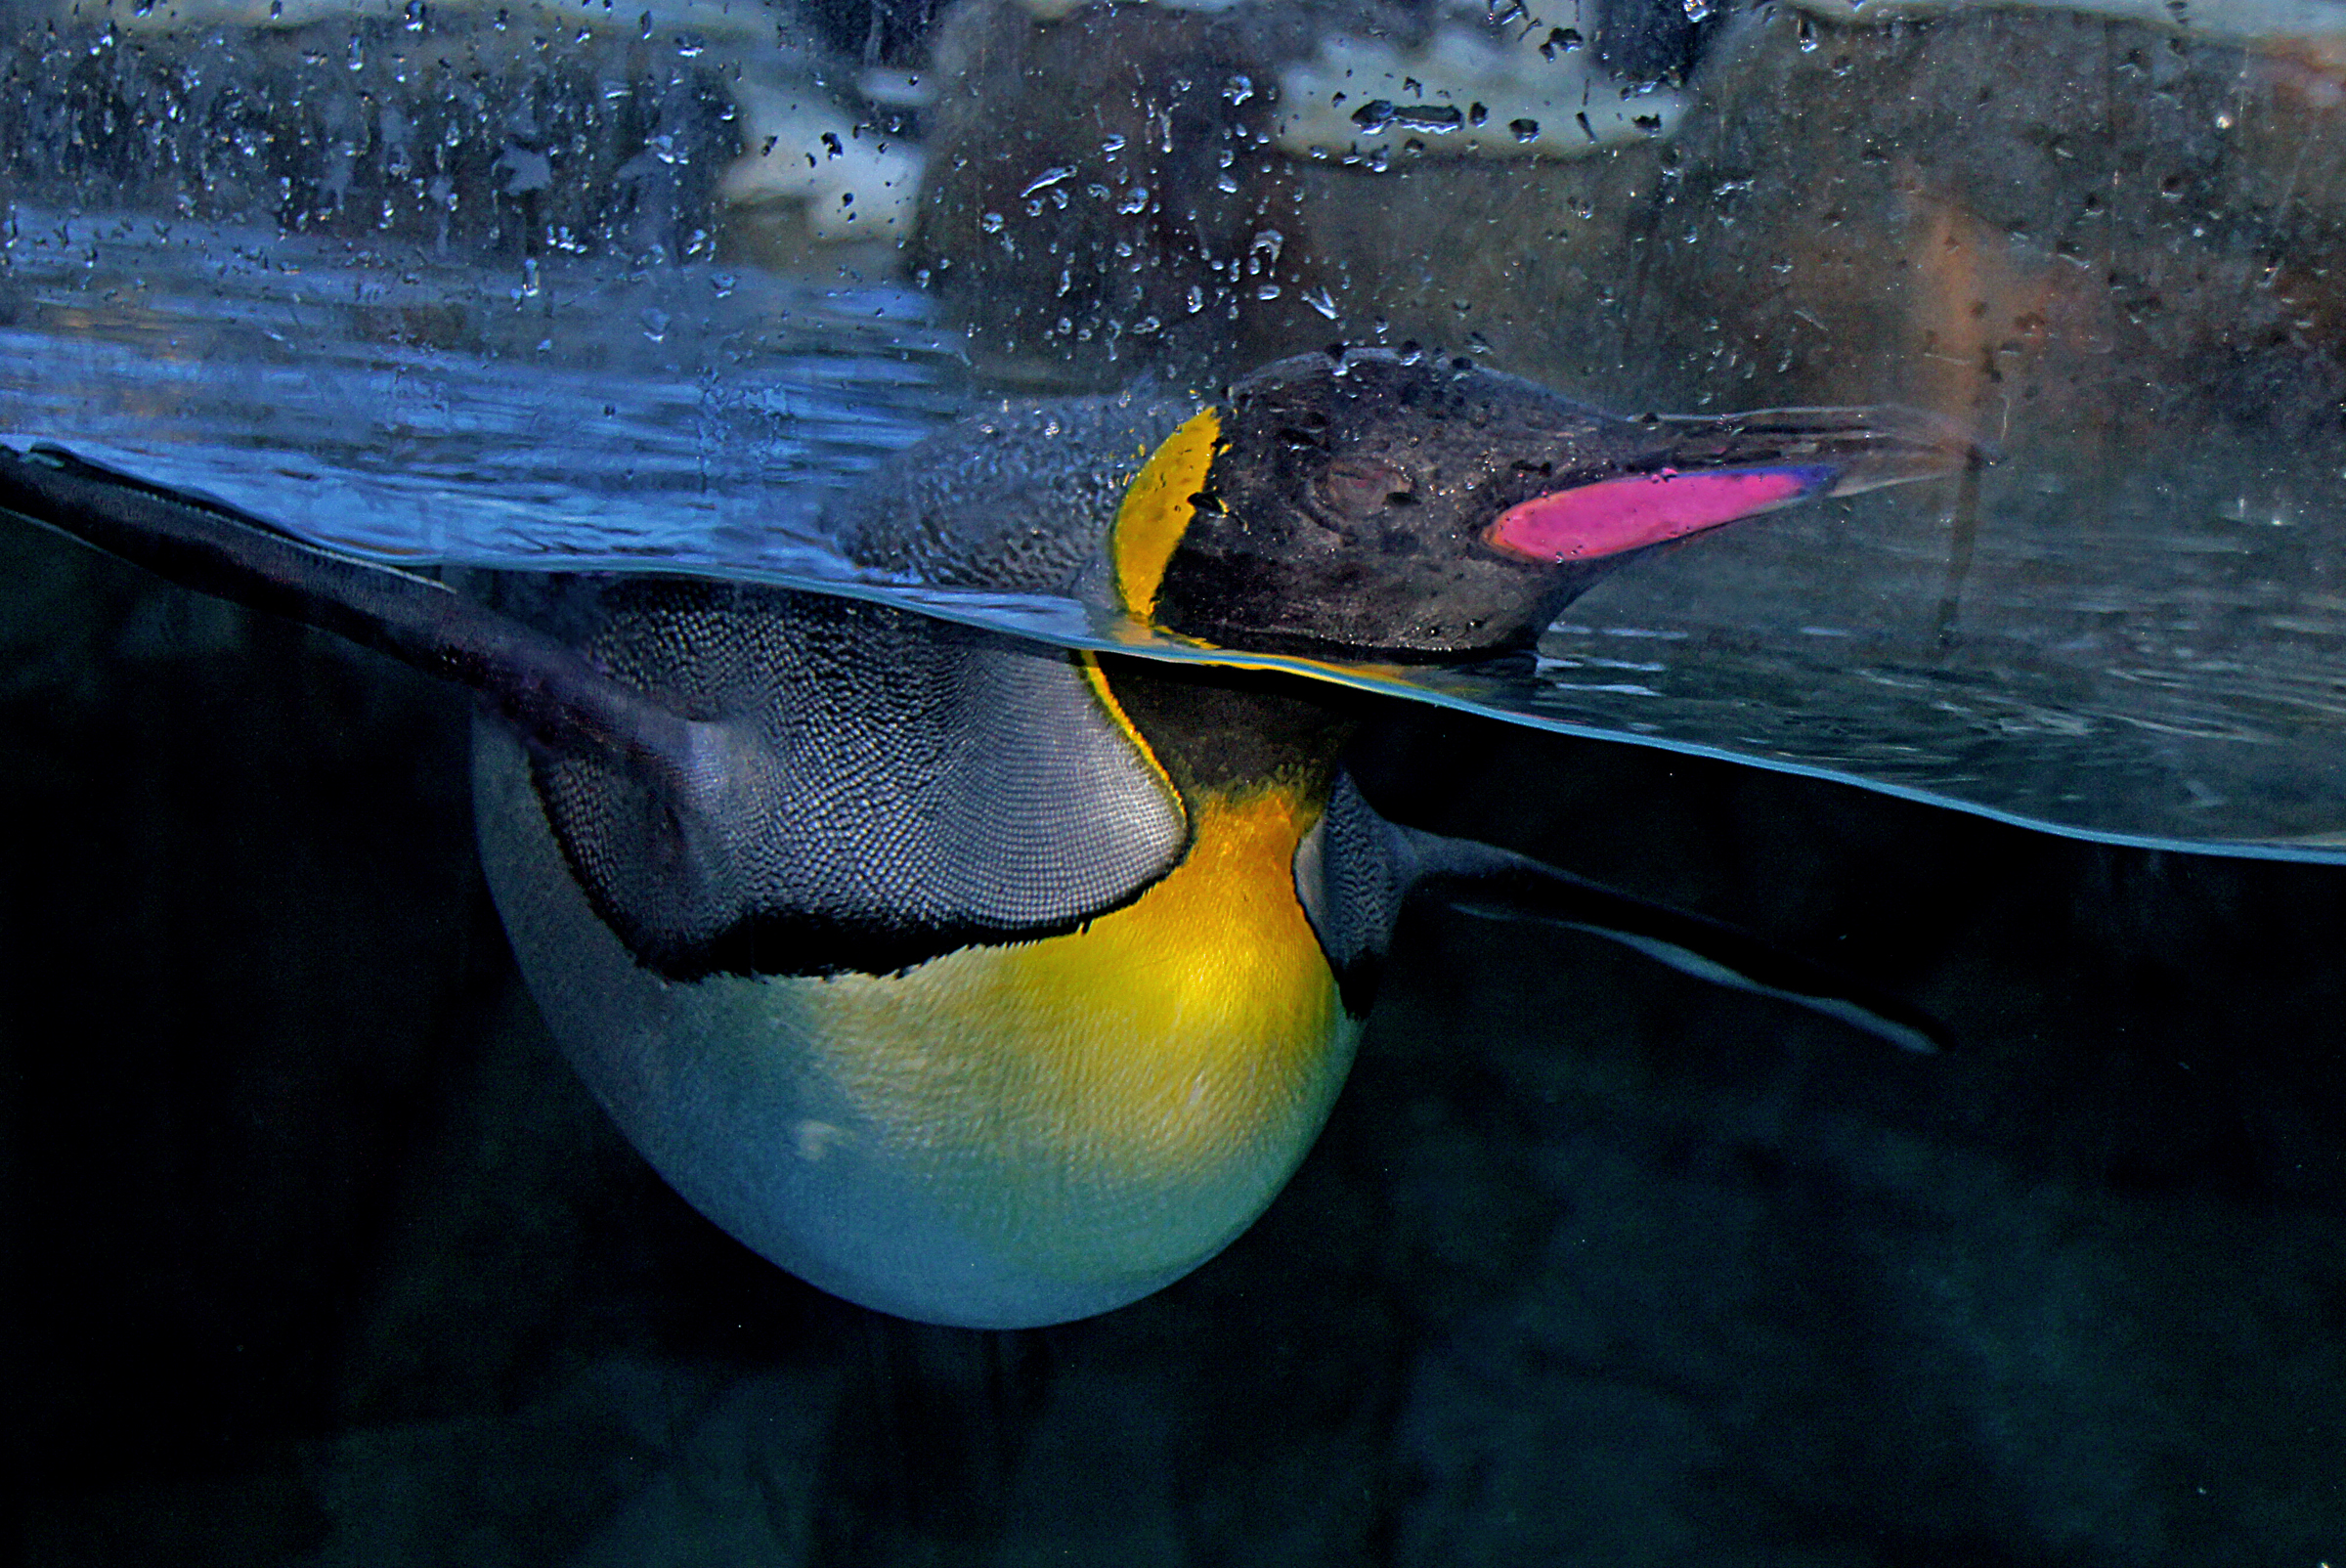
sea, water, bird, wave, reflection, color, blue, fish, duck, penguins, flickrsbestcreatures, sonyalpha, zoos, kingpenguins, water bird, computer wallpaper